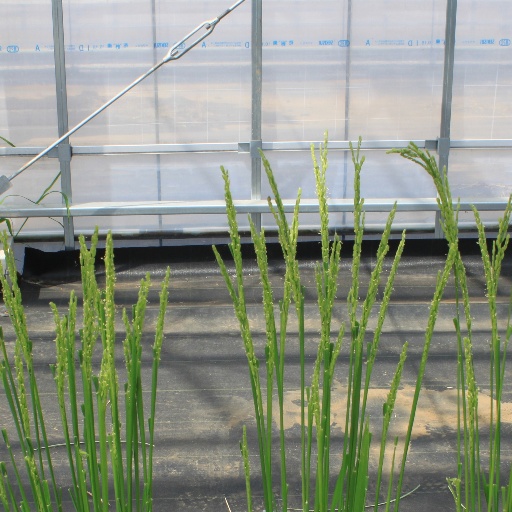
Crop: rice